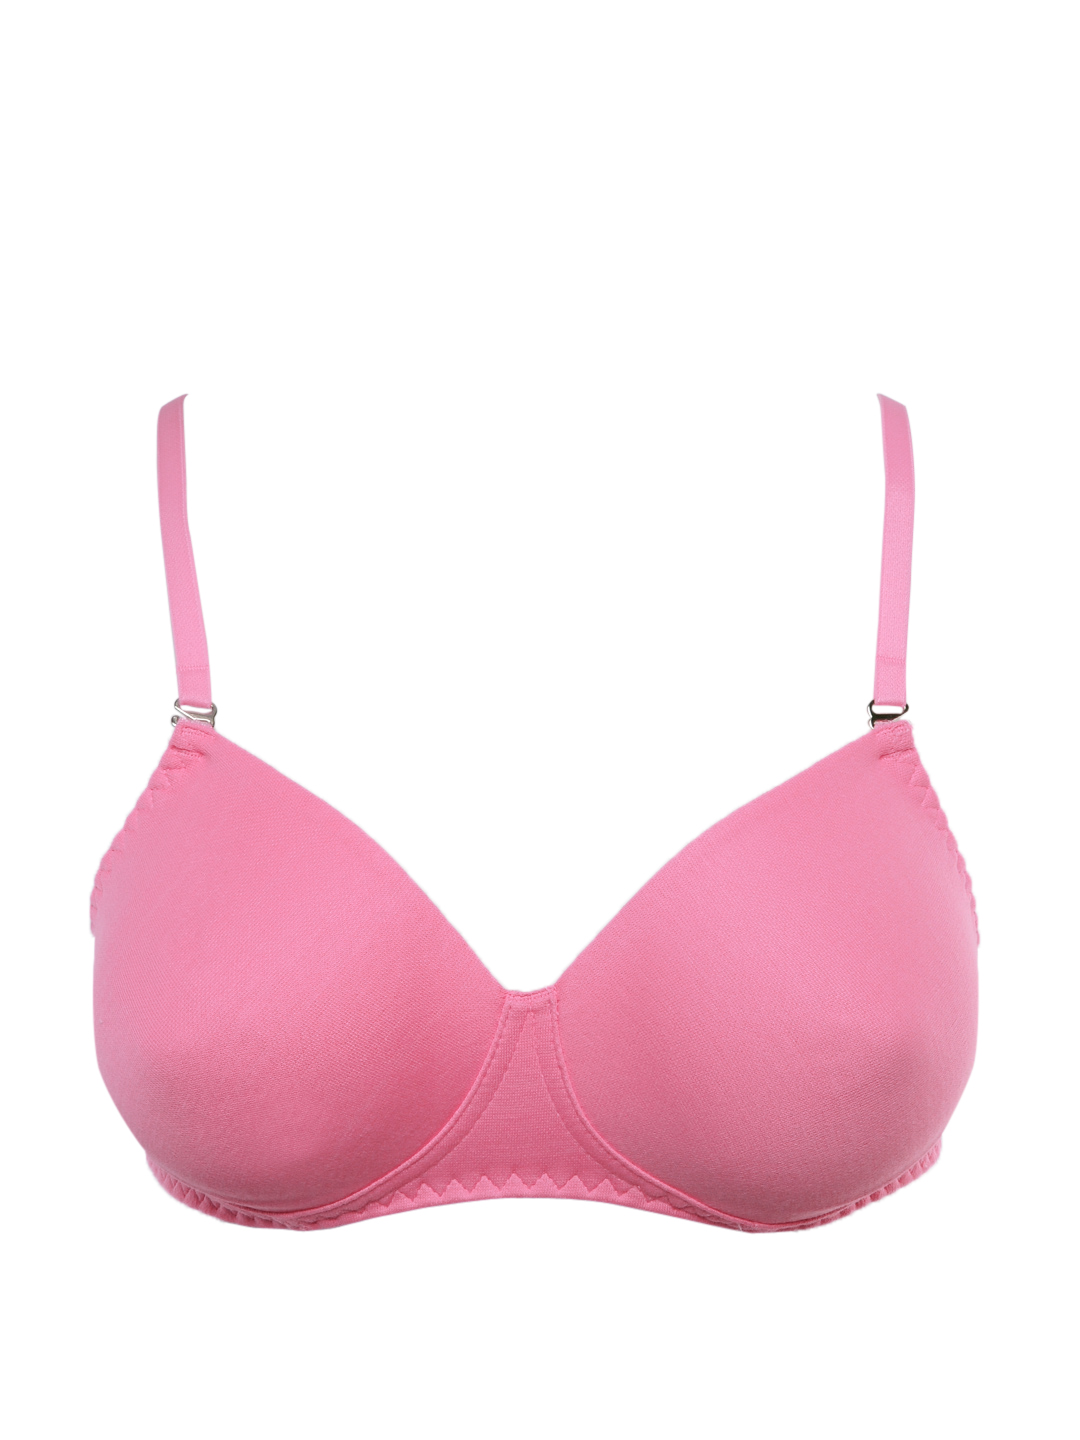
Enamor Women Pink Bra
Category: Apparel / Innerwear / Bra
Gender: Women
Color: Pink
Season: Summer 2014
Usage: Casual